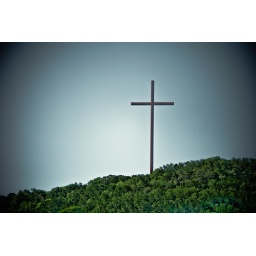
cross in the hill country near bandera texas